Tahalka

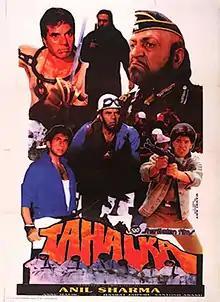
Promotional poster

Tahalka is a 1992 Indian Hindi-language action adventure film directed by Anil Sharma, featuring an ensemble cast including Dharmendra, Naseeruddin Shah, Aditya Pancholi, Javed Jaffrey, Shammi Kapoor, Amrish Puri, Mukesh Khanna, Ekta Sohini, Pallavi Joshi, Sonu Walia, Shikha Swaroop, and Firdaus Dadi (in her acting debut). The film was the fifth highest grosser of 1992 and was declared a Hit by Box Office India. This film was loosely based on Hollywood action adventure films "The Guns of Navarone" and "Where Eagles Dare".